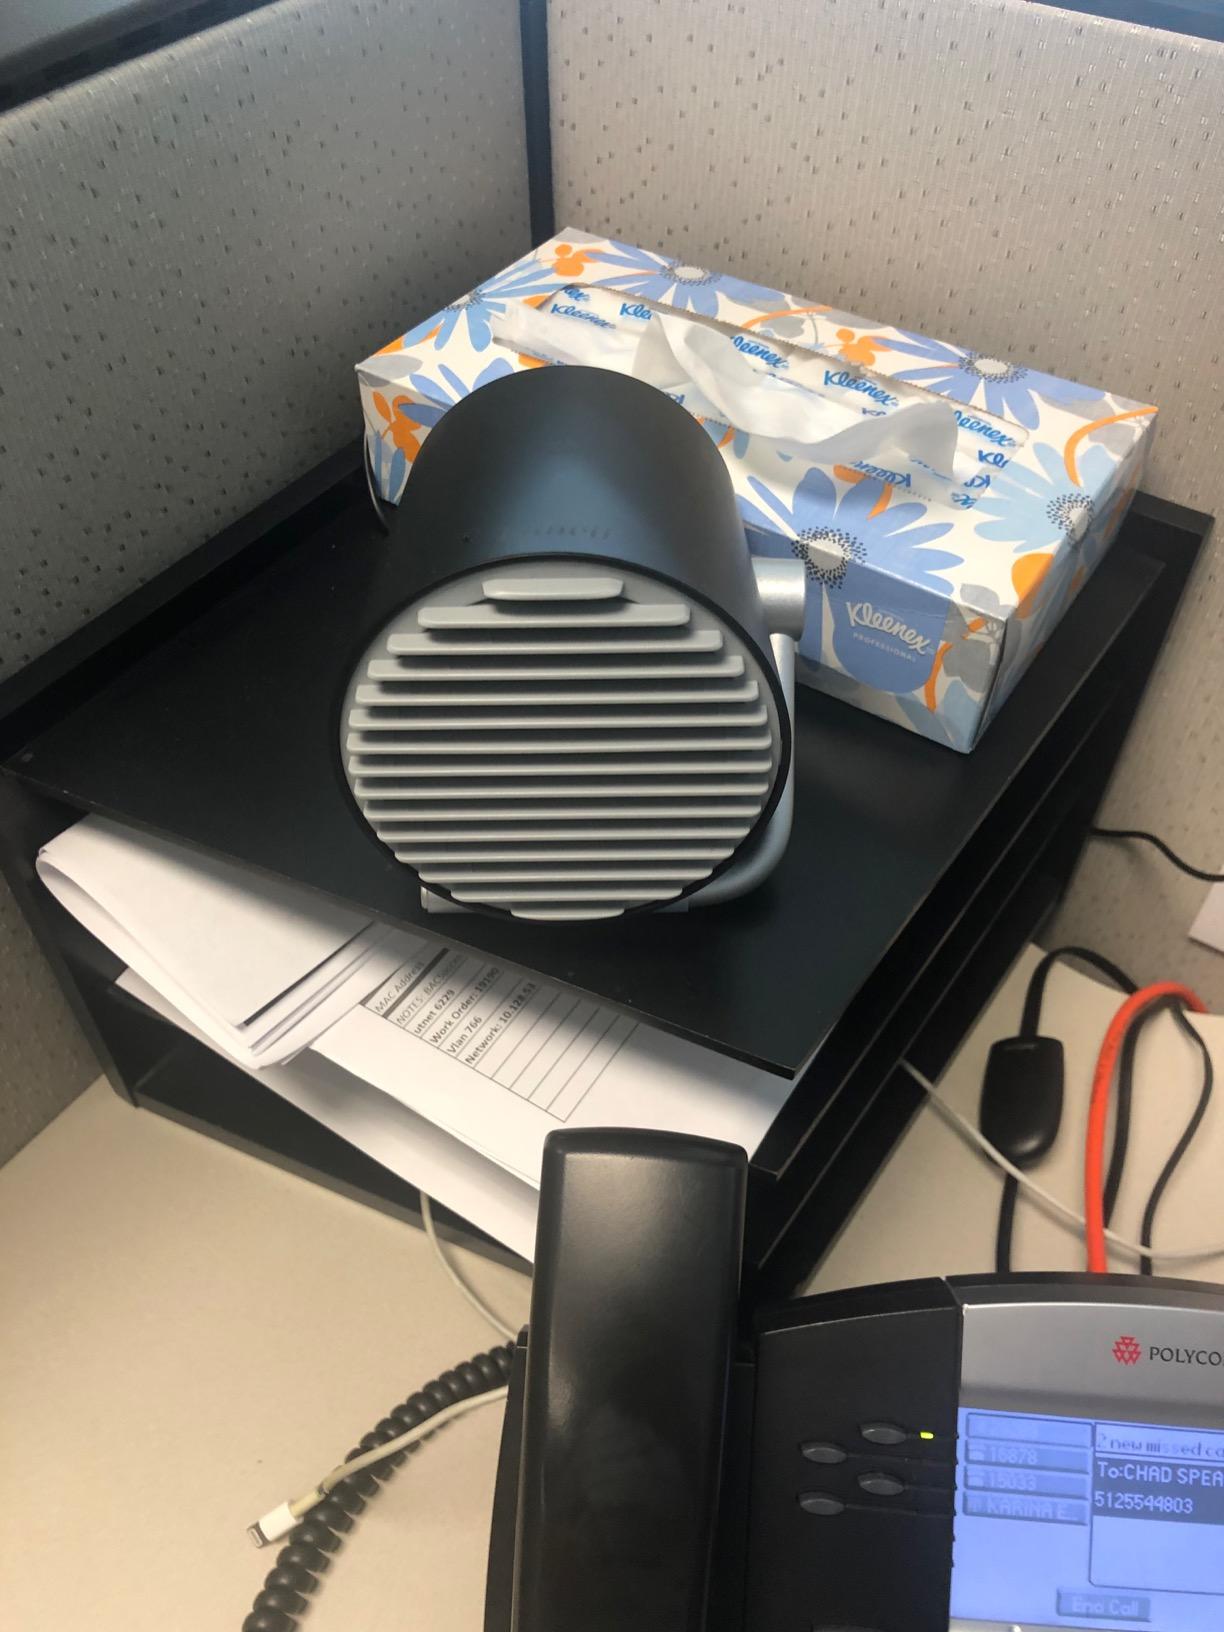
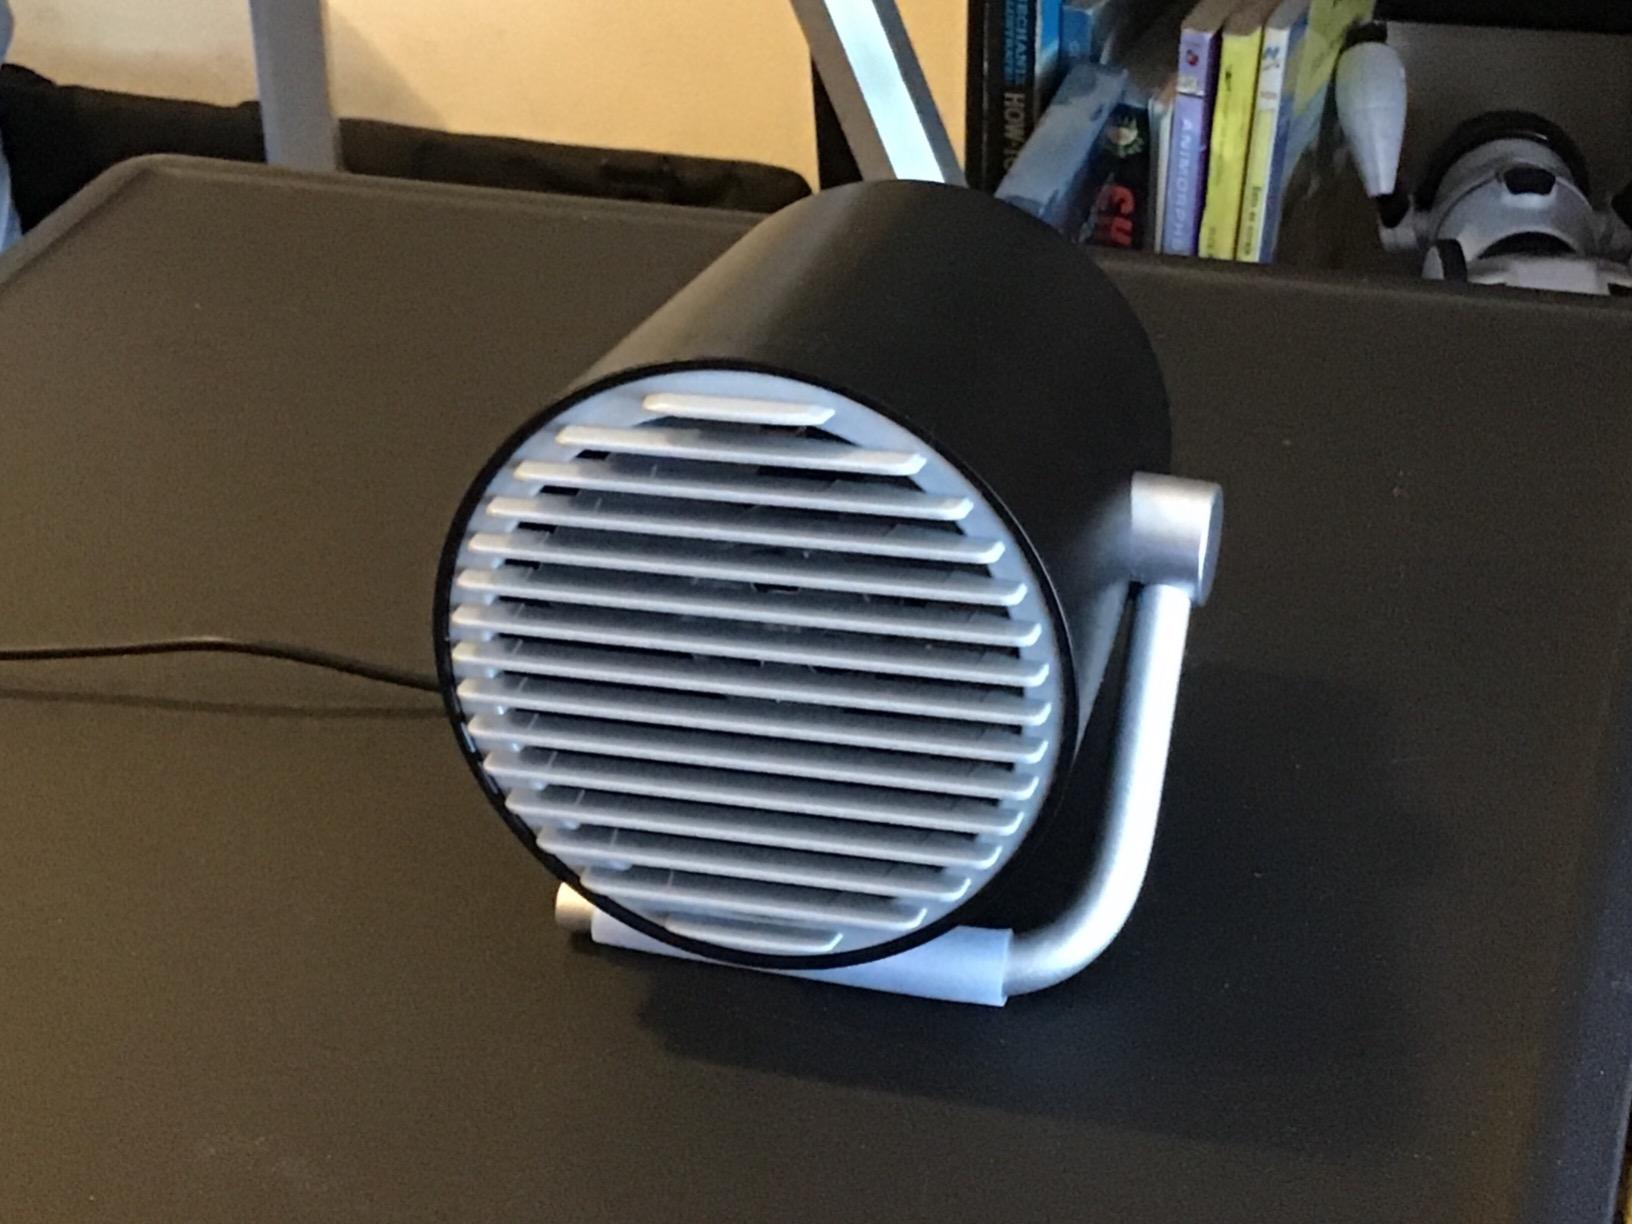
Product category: fan
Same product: yes